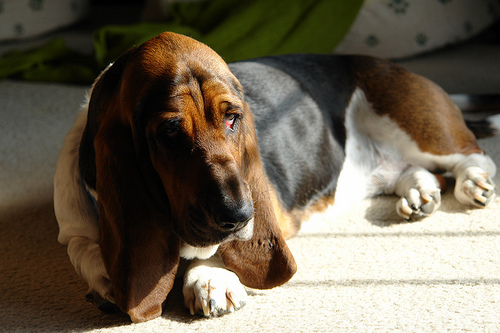
Breed: basset hound